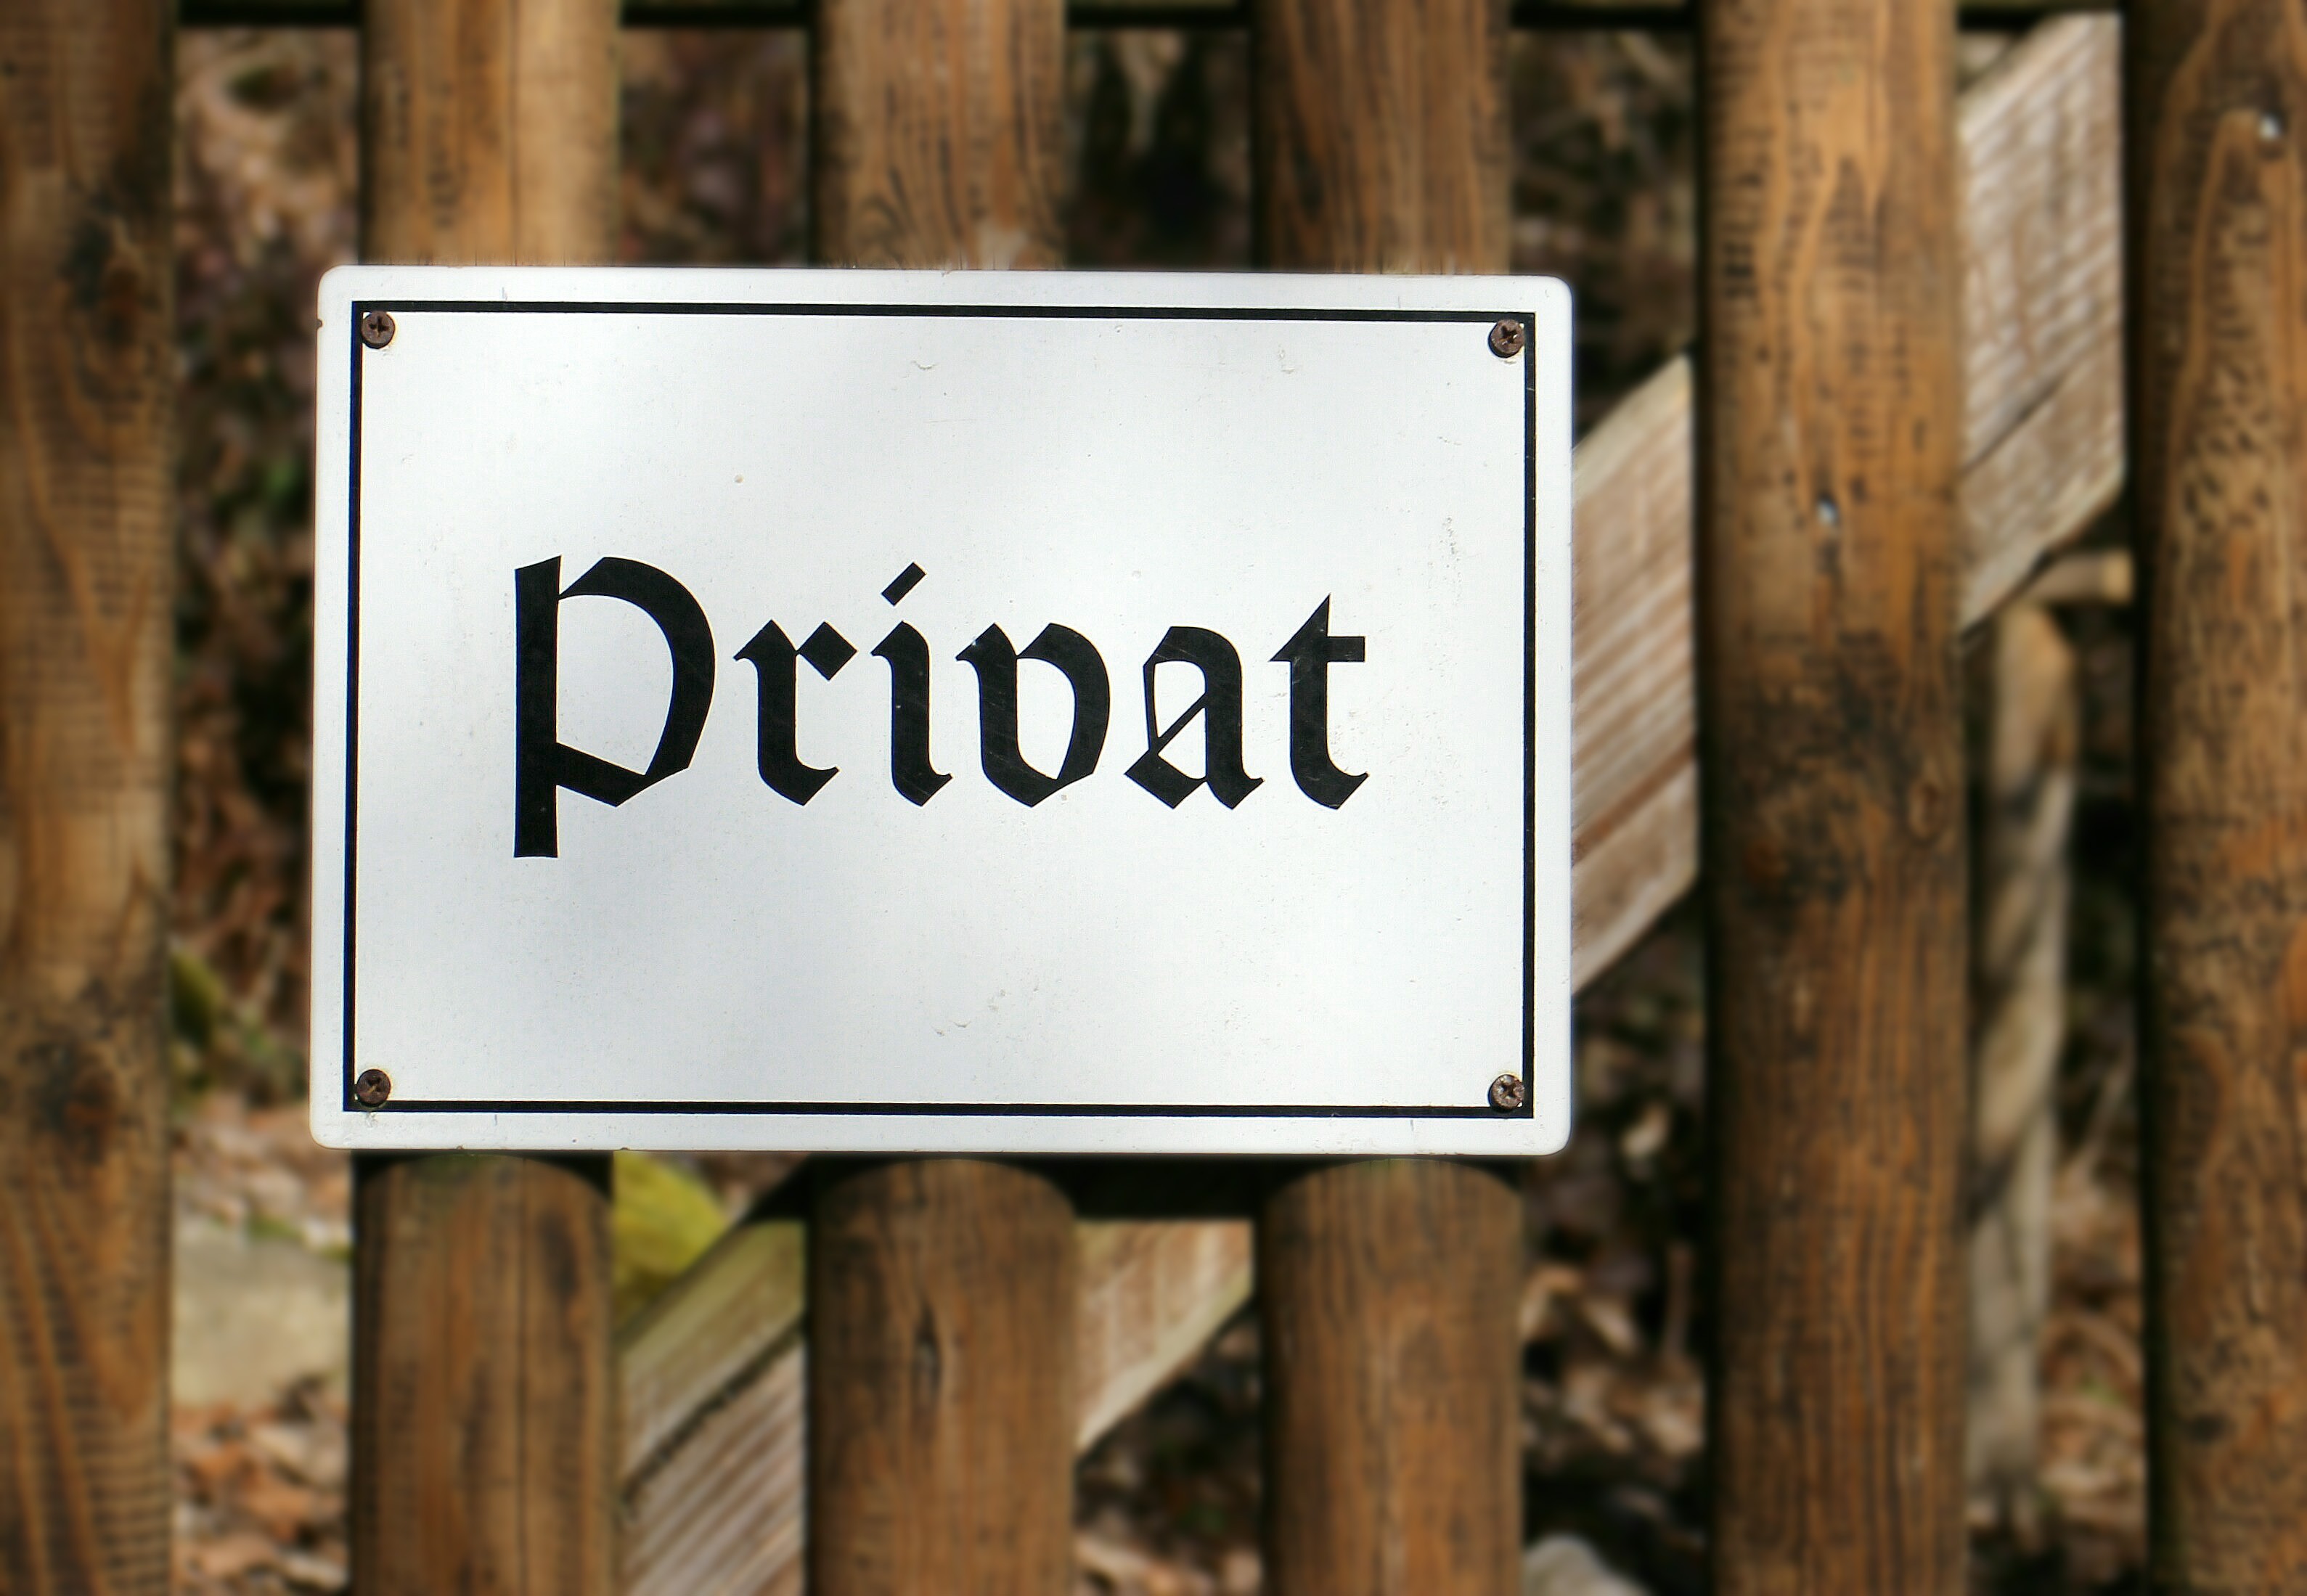
wood, sign, street sign, signage, door, goal, note, photograph, shield, privacy, area, private, taboo district